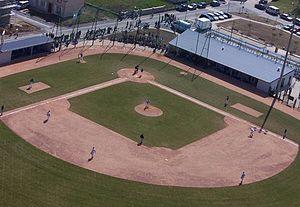
Terrain de baseball de Gellainville, Eure-et-Loir (France). Club résident: French Cubs de Chartres
Gellainville est une commune française située dans le département d'Eure-et-Loir en région Centre-Val de Loire.
Le C' Chartres baseball softball, ex-French Cubs de Chartres Métropole, est un club de baseball basé à Chartres en.
Le Terrain de Gellainville est un stade de baseball situé à Gellainville dans la métropole de Chartres. Le club résident est celui des French Cubs de Chartres.